Sofiane Boufal

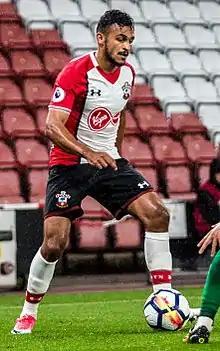
Boufal with Southampton in August 2017

On 29 August 2016, Southampton announced they had signed Boufal on a five-year contract for a club-record undisclosed fee. The fee was reported as £16 million, slightly more than the £15 million paid to Roma for Dani Osvaldo in October 2013.